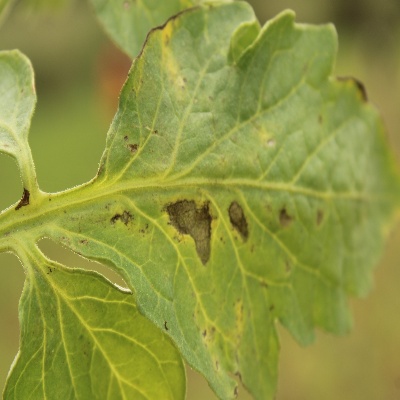
Crop: Tomato
Condition: septoria leaf spot